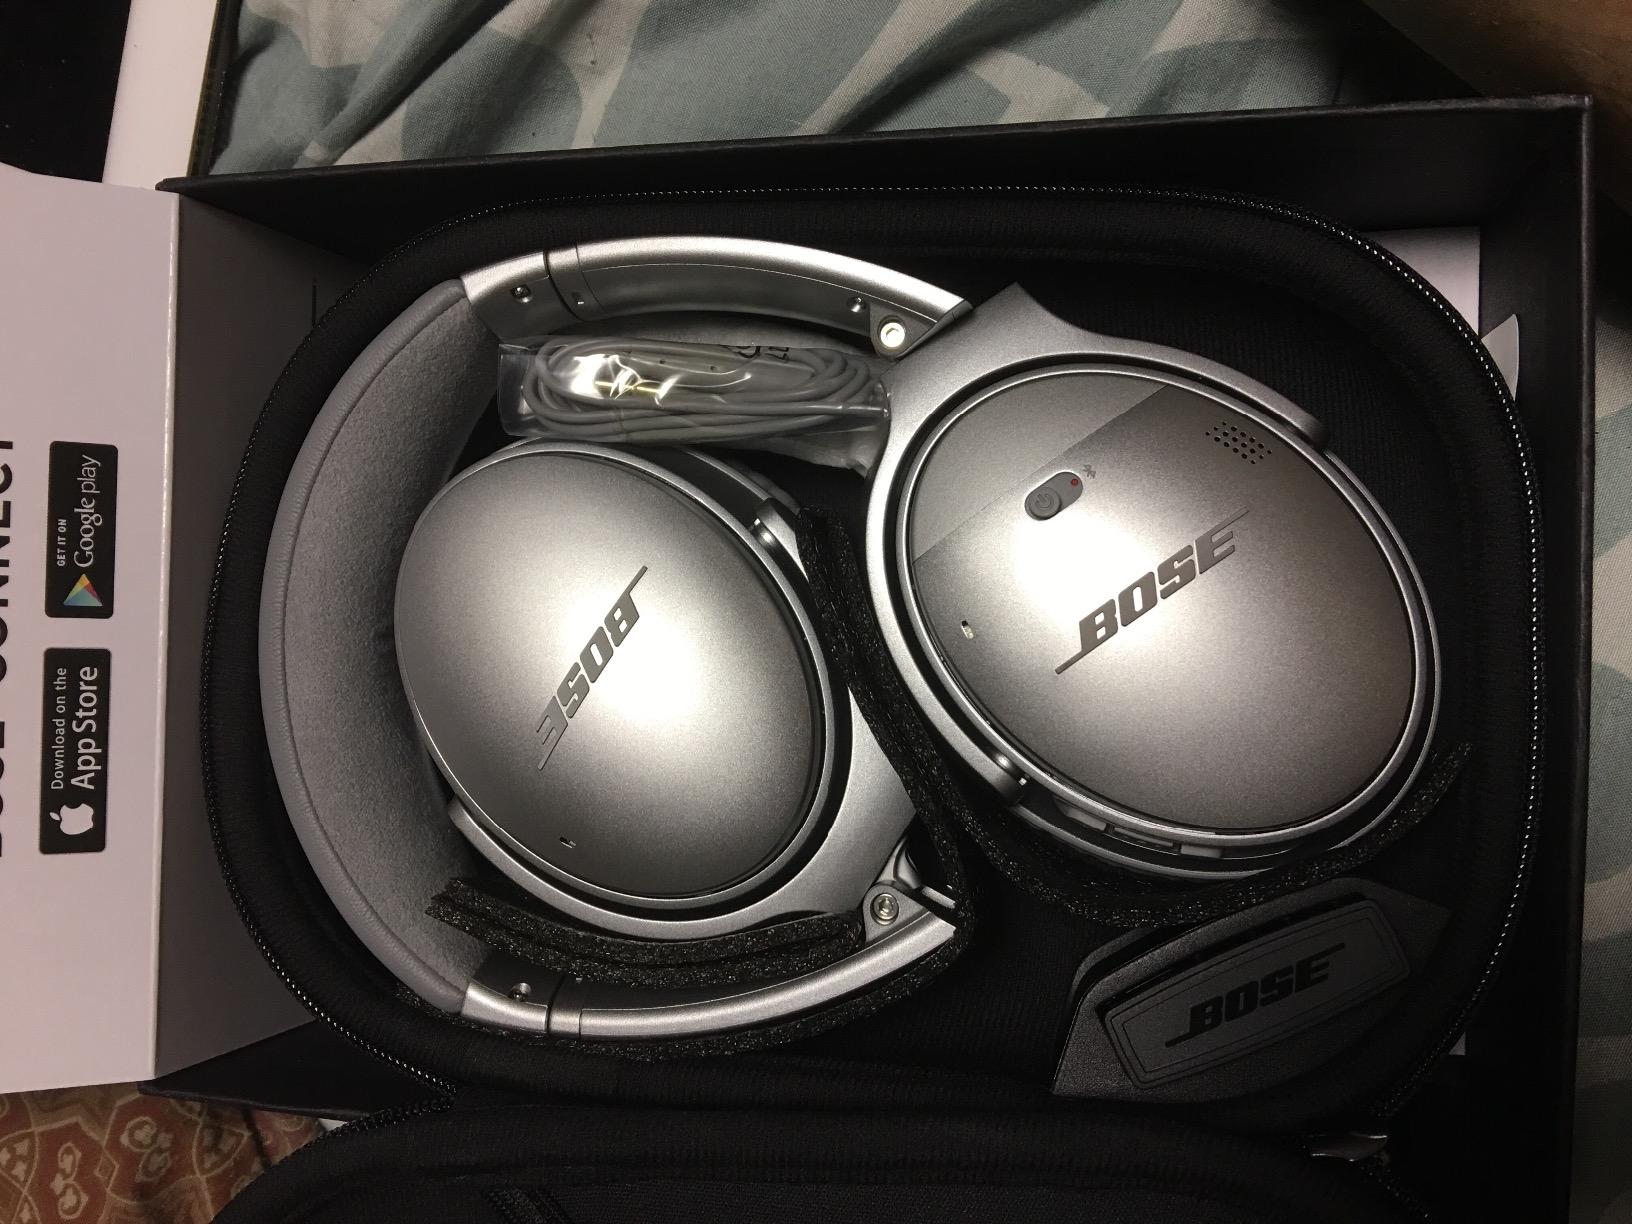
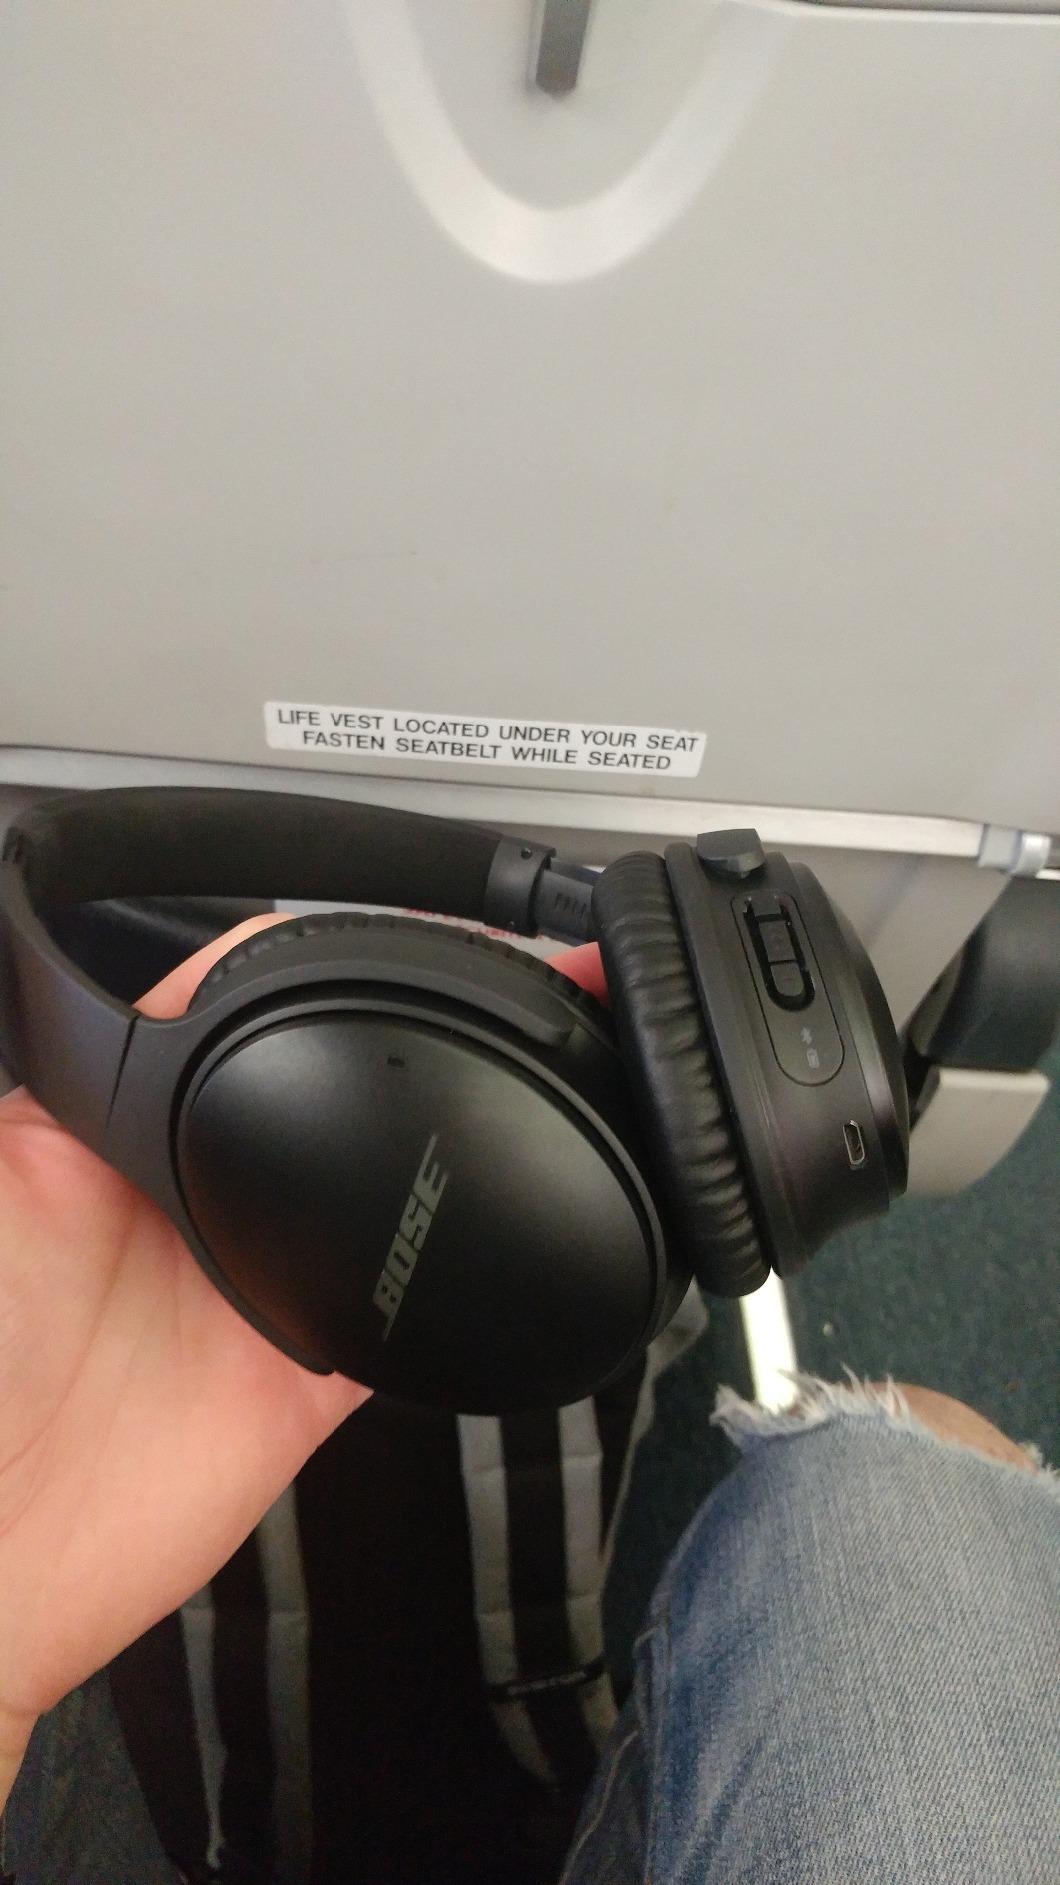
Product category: headphones
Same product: no